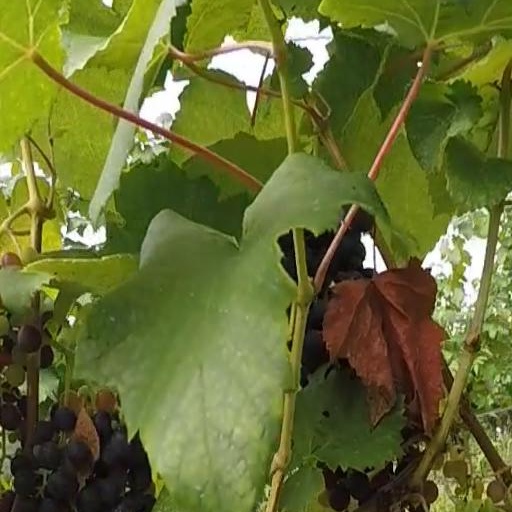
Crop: grape